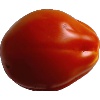
Label: Tomato 1